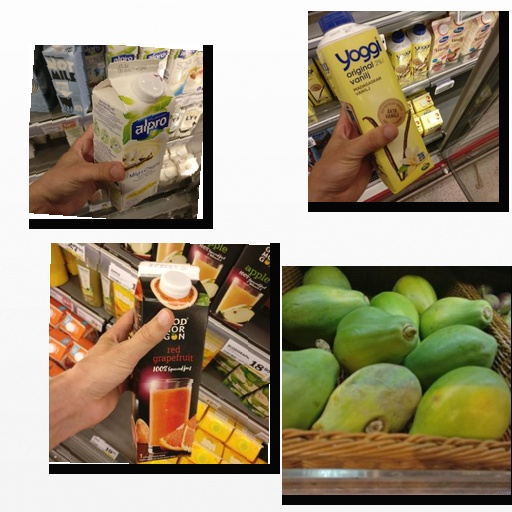
Food items: vanilla_soy_yogurt, vanilla_yogurt, grapefruit_juice, papaya